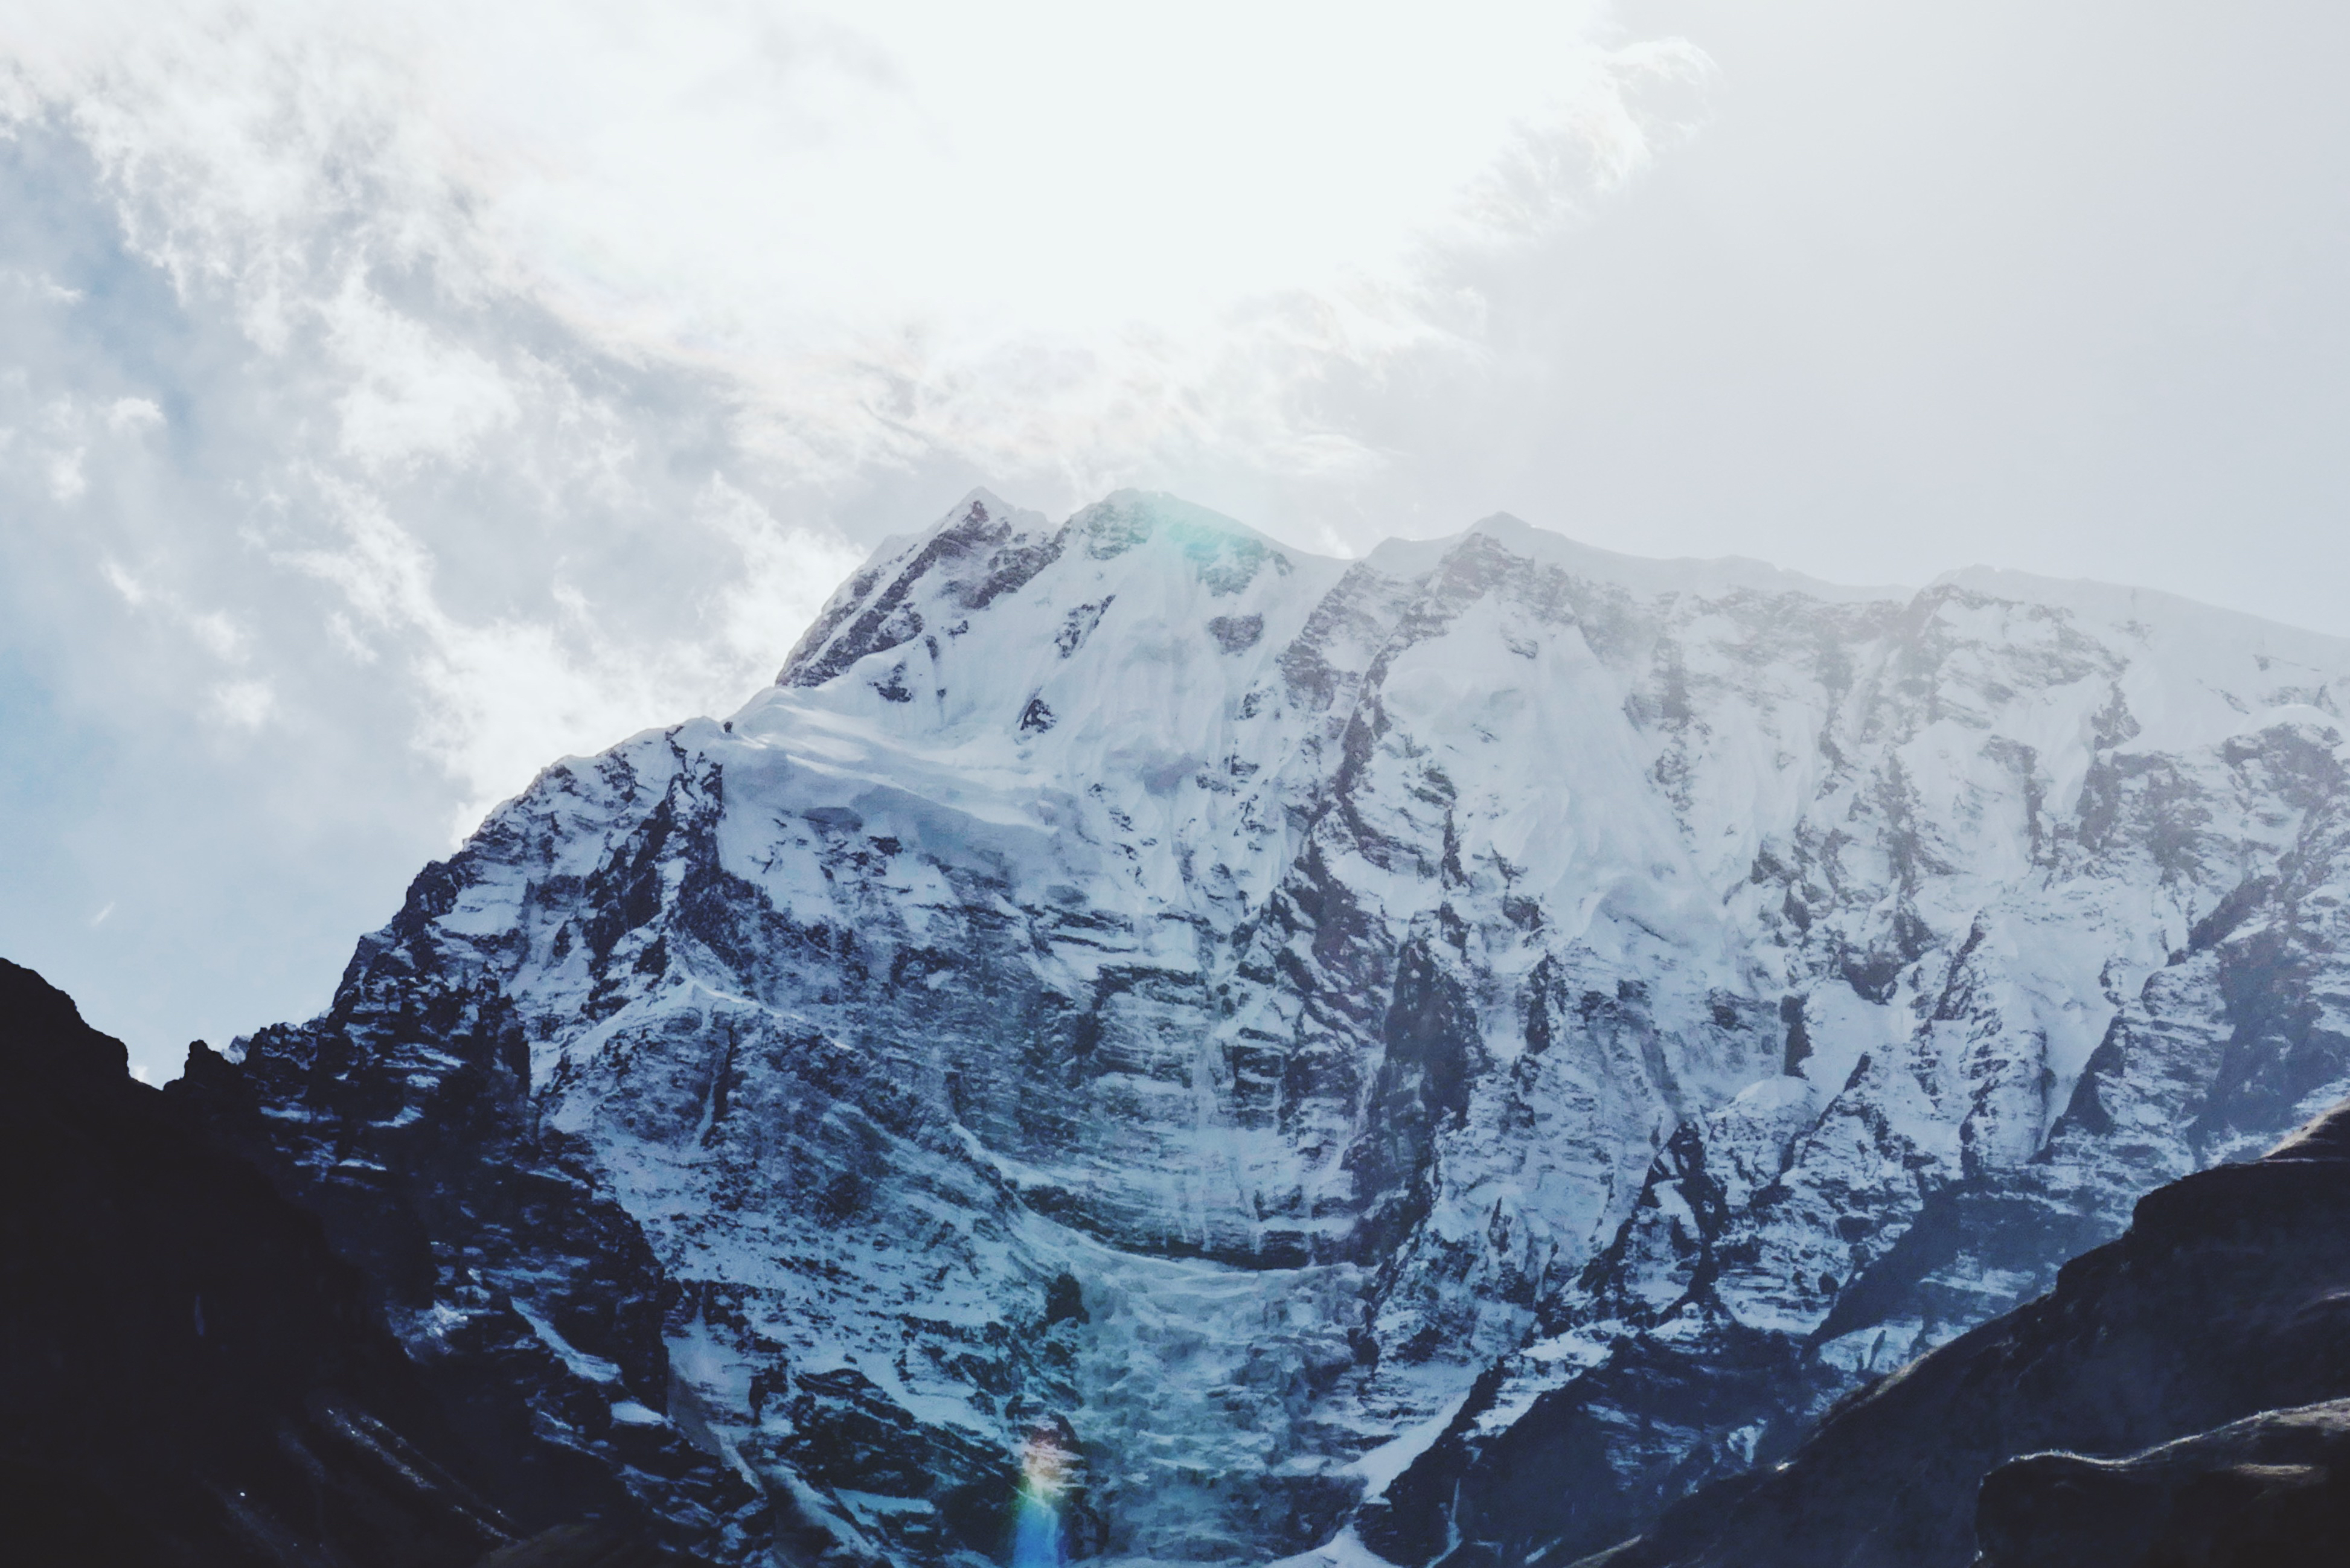
mountain, snow, winter, mountain range, weather, ridge, summit, alps, cirque, landform, mountain pass, geographical feature, mountainous landforms, glacial landform, geological phenomenon